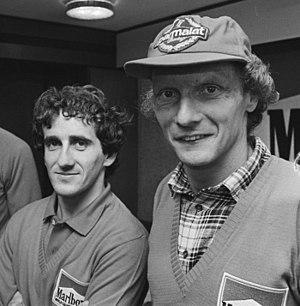
Alain Prost, né le 24 février 1955 à Lorette dans le département de la Loire, est un pilote automobile français. Quadruple champion du monde des pilotes de Formule 1 en 1985, 1986, 1989 et 1993, victorieux de 51 Grands Prix de Formule 1 pour 199 départs entre 1980 et 1993, celui que l'on surnomme « Le Professeur » est considéré comme l'un des plus grands pilotes de l'histoire de son sport. Michael Schumacher a été le premier à dépasser le total record de 51 victoires que Prost détenait depuis 1993, à l'occasion du Grand Prix de Belgique en 2001. En 1999, Prost a reçu les World Sports Awards du siècle dans la catégorie sport automobile. Sa rivalité au sommet avec Ayrton Senna fait partie des grandes heures de la Formule 1 au tournant des années 1980 et 1990. Il demeure le seul pilote de l'histoire à devenir champion du monde par deux fois en battant son équipier champion du monde en titre. Il est également le seul champion du monde français de Formule 1, et son palmarès le voit figurer sur un plan statistique parmi les cinq meilleurs pilotes de l'histoire.